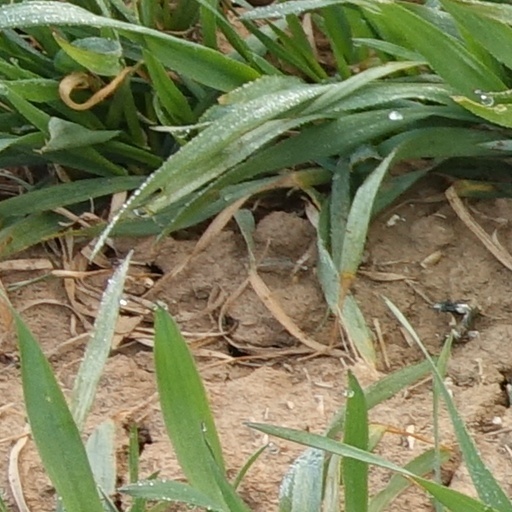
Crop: wheat